The Sex Monster

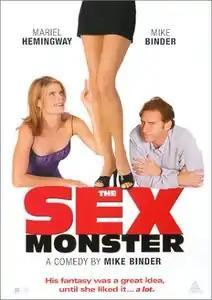

The Sex Monster is a 1999 American comedy film written and directed by Mike Binder, produced by Jack Binder and Scott Stephens, and starring Mariel Hemingway and Mike Binder.